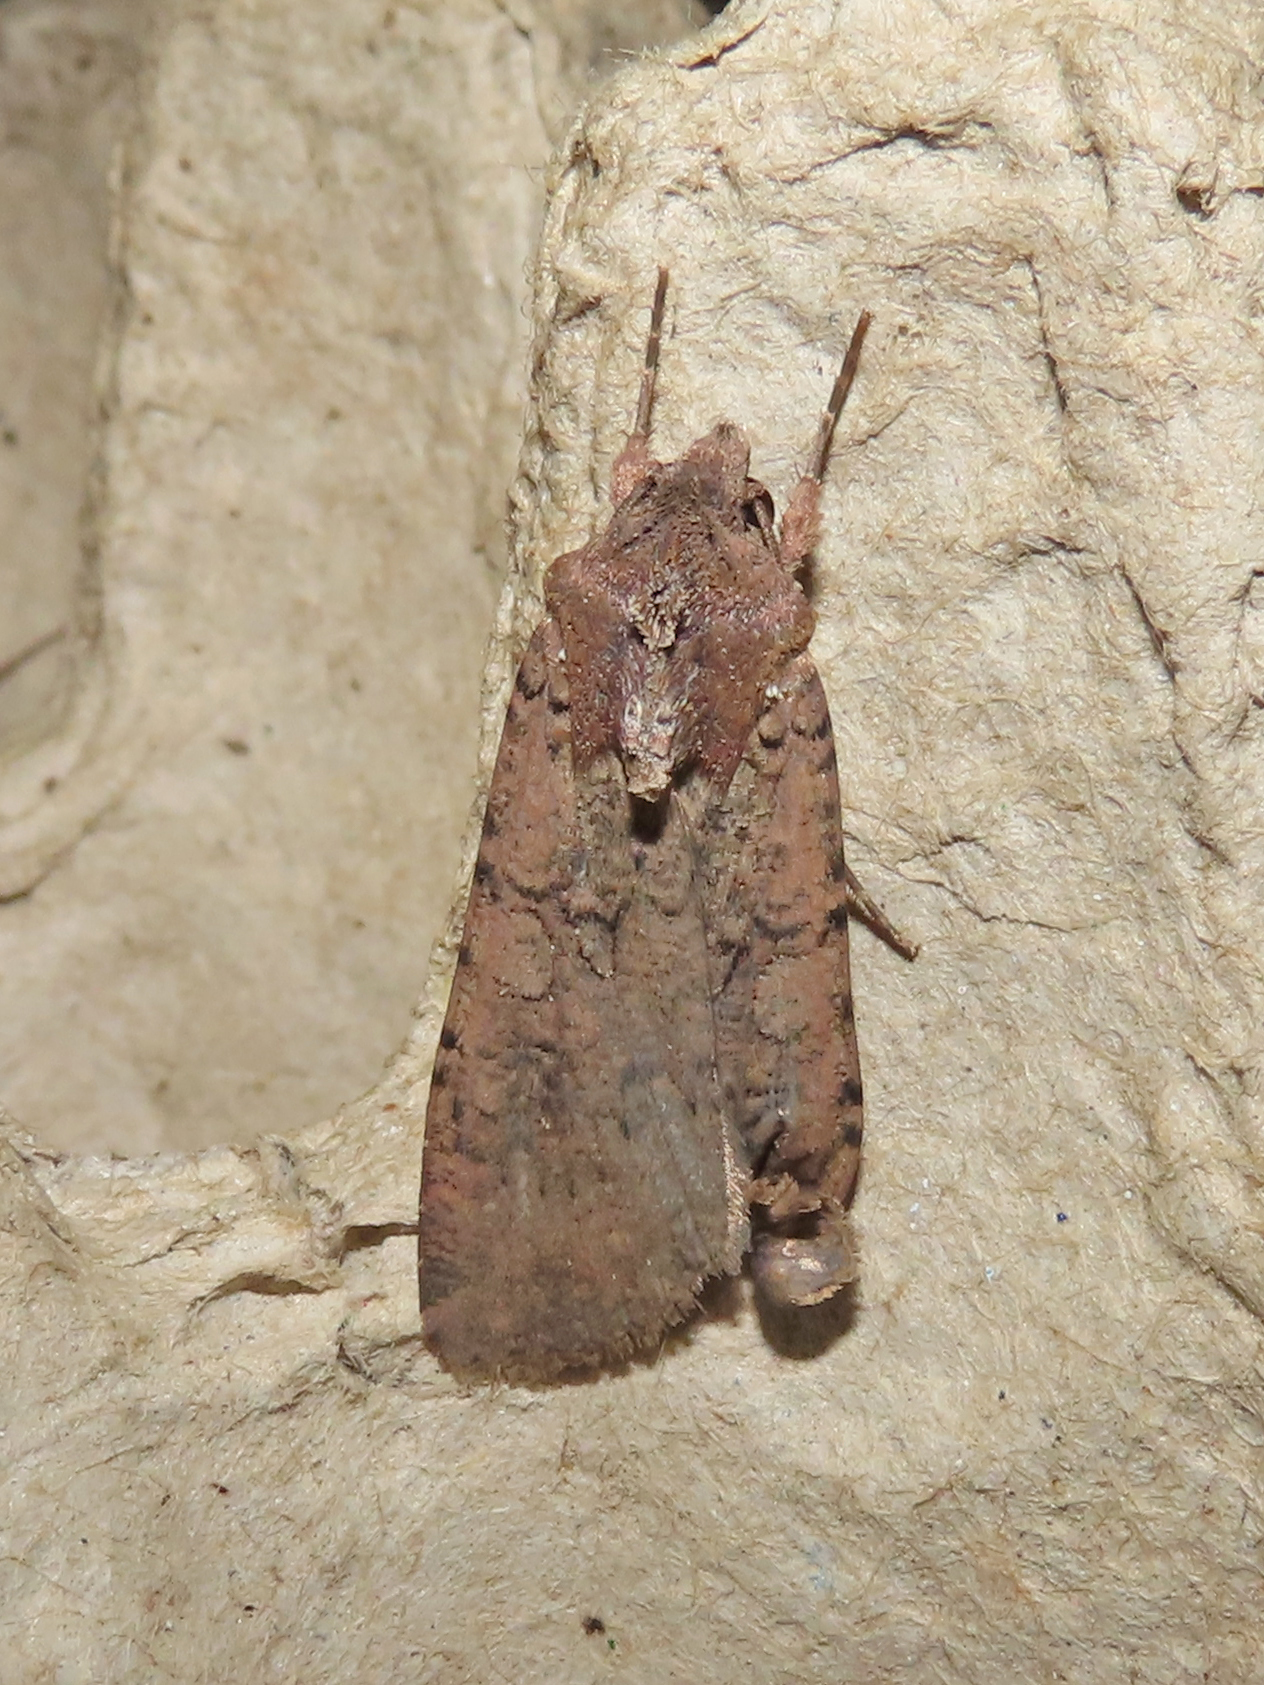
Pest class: cutworms